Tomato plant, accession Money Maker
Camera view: horizontal (90 deg, fisheye); turntable rotation: 330 degrees
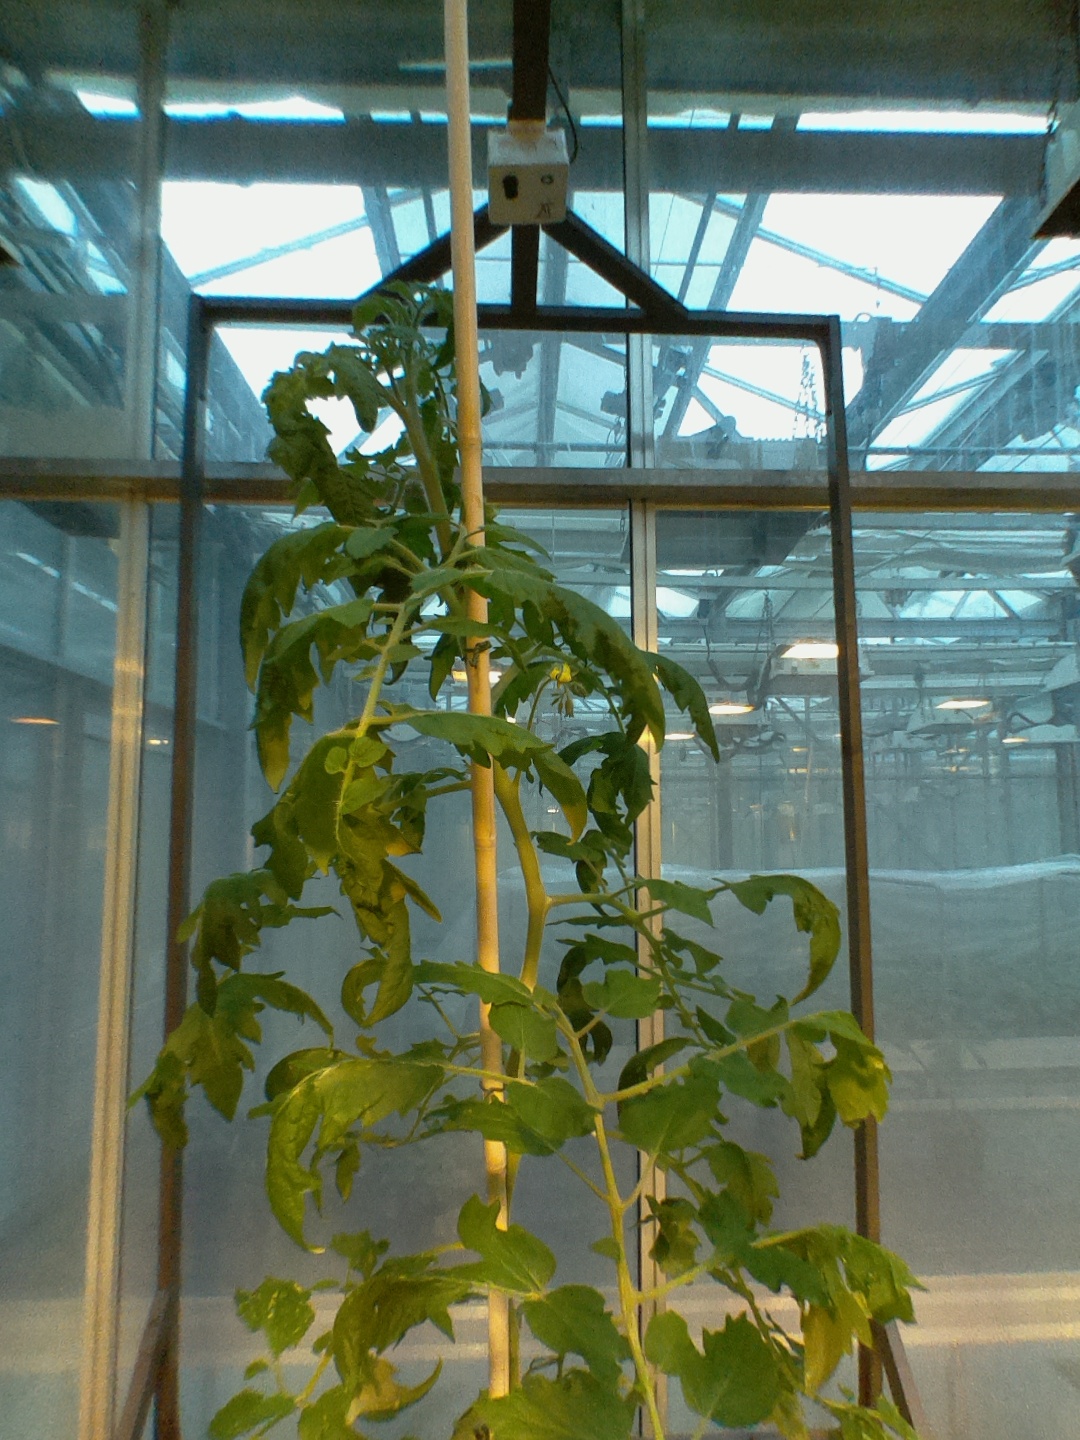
BBCH growth stage 62: 20%-30% of flowers open